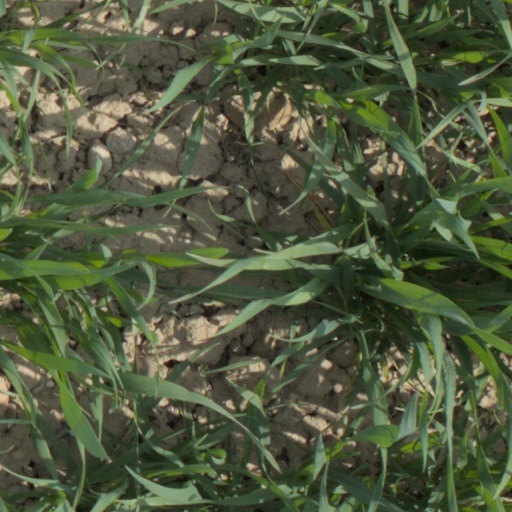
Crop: wheat